Ozoroa

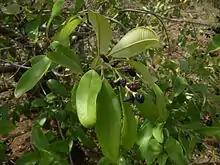
"Ozoroa insignis" (Kromwo)

Ozoroa is a genus of plants in the family Anacardiaceae.